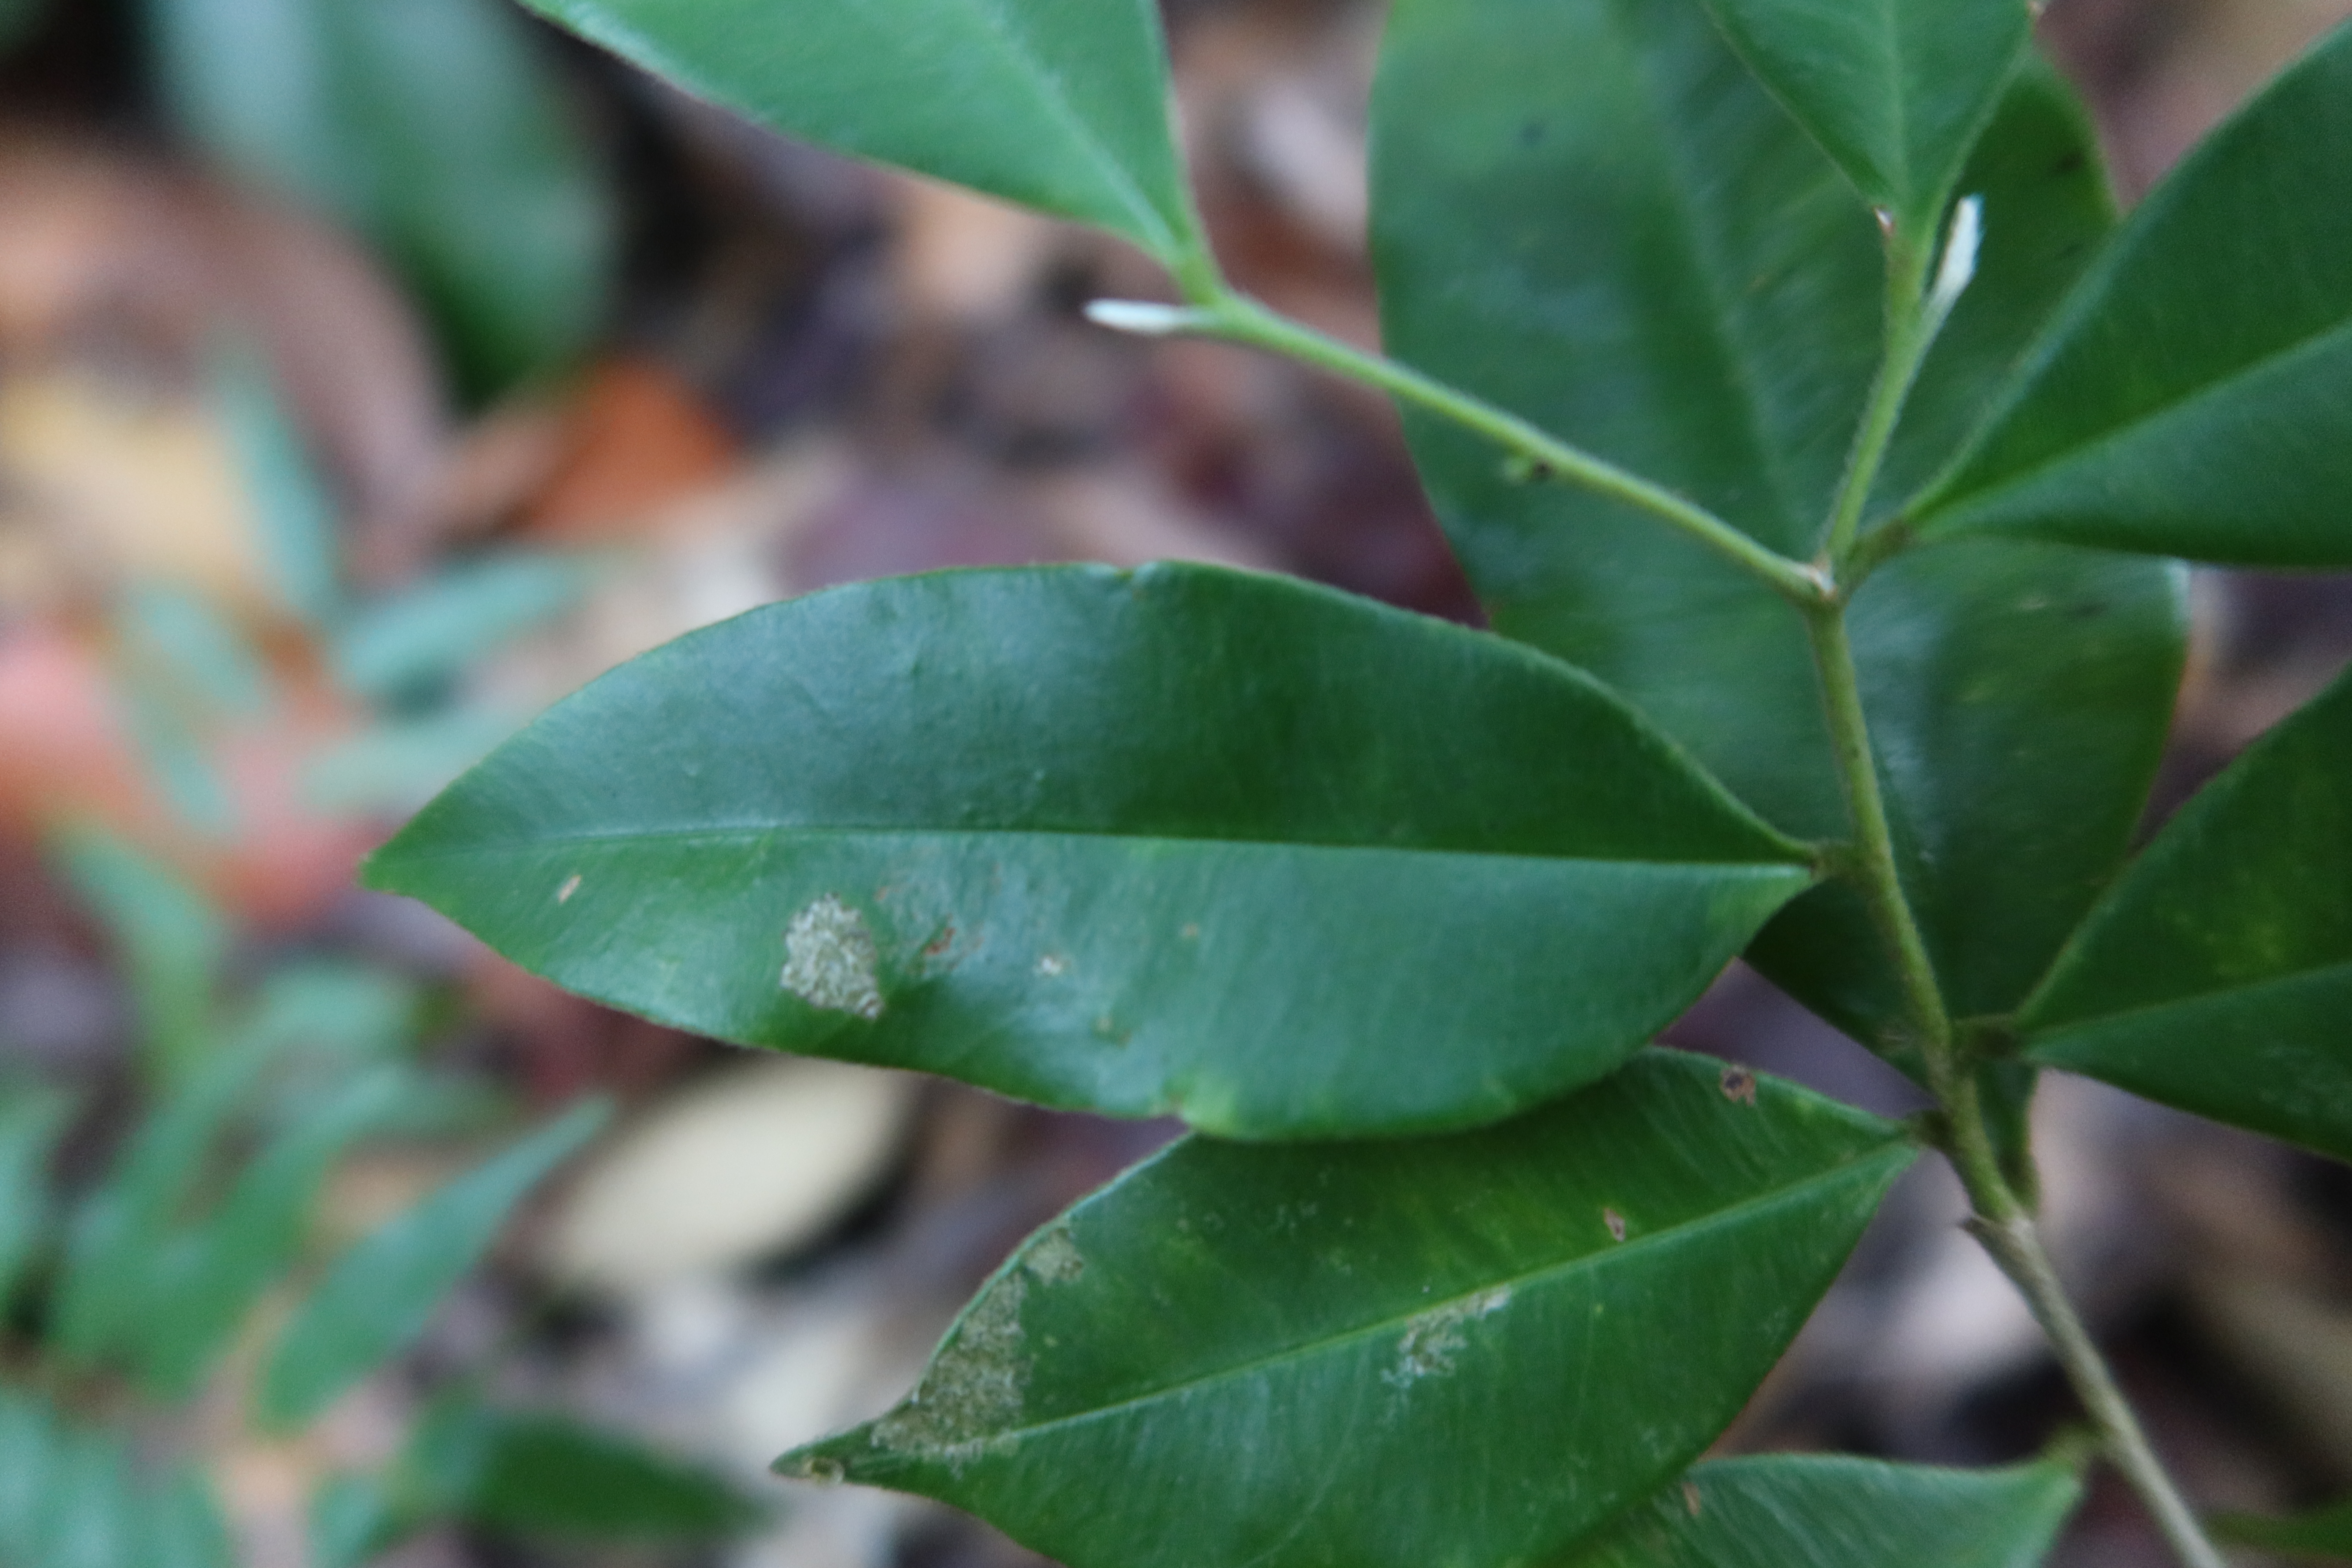
Label: Mealy bugs